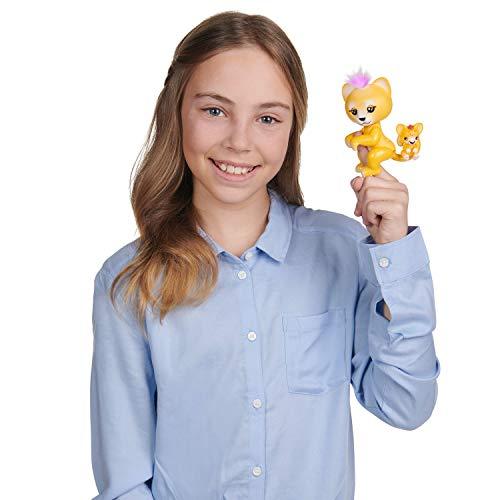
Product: WowWee Fingerlings Light-Up Baby Black Panther and Mini
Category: Toys & Games | Puppets & Puppet Theaters | Finger Puppets
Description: My name is Sam and I will fiercely protect my cub Leo.
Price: $9.89
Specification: ProductDimensions:3.5x3.2x5.7inches|ItemWeight:7.4ounces|ShippingWeight:7.4ounces(Viewshippingratesandpolicies)|ASIN:B07N83QR3M|Itemmodelnumber:3526|Manufacturerrecommendedage:5-15years|Batteries:4LR44batteriesrequired.(included)